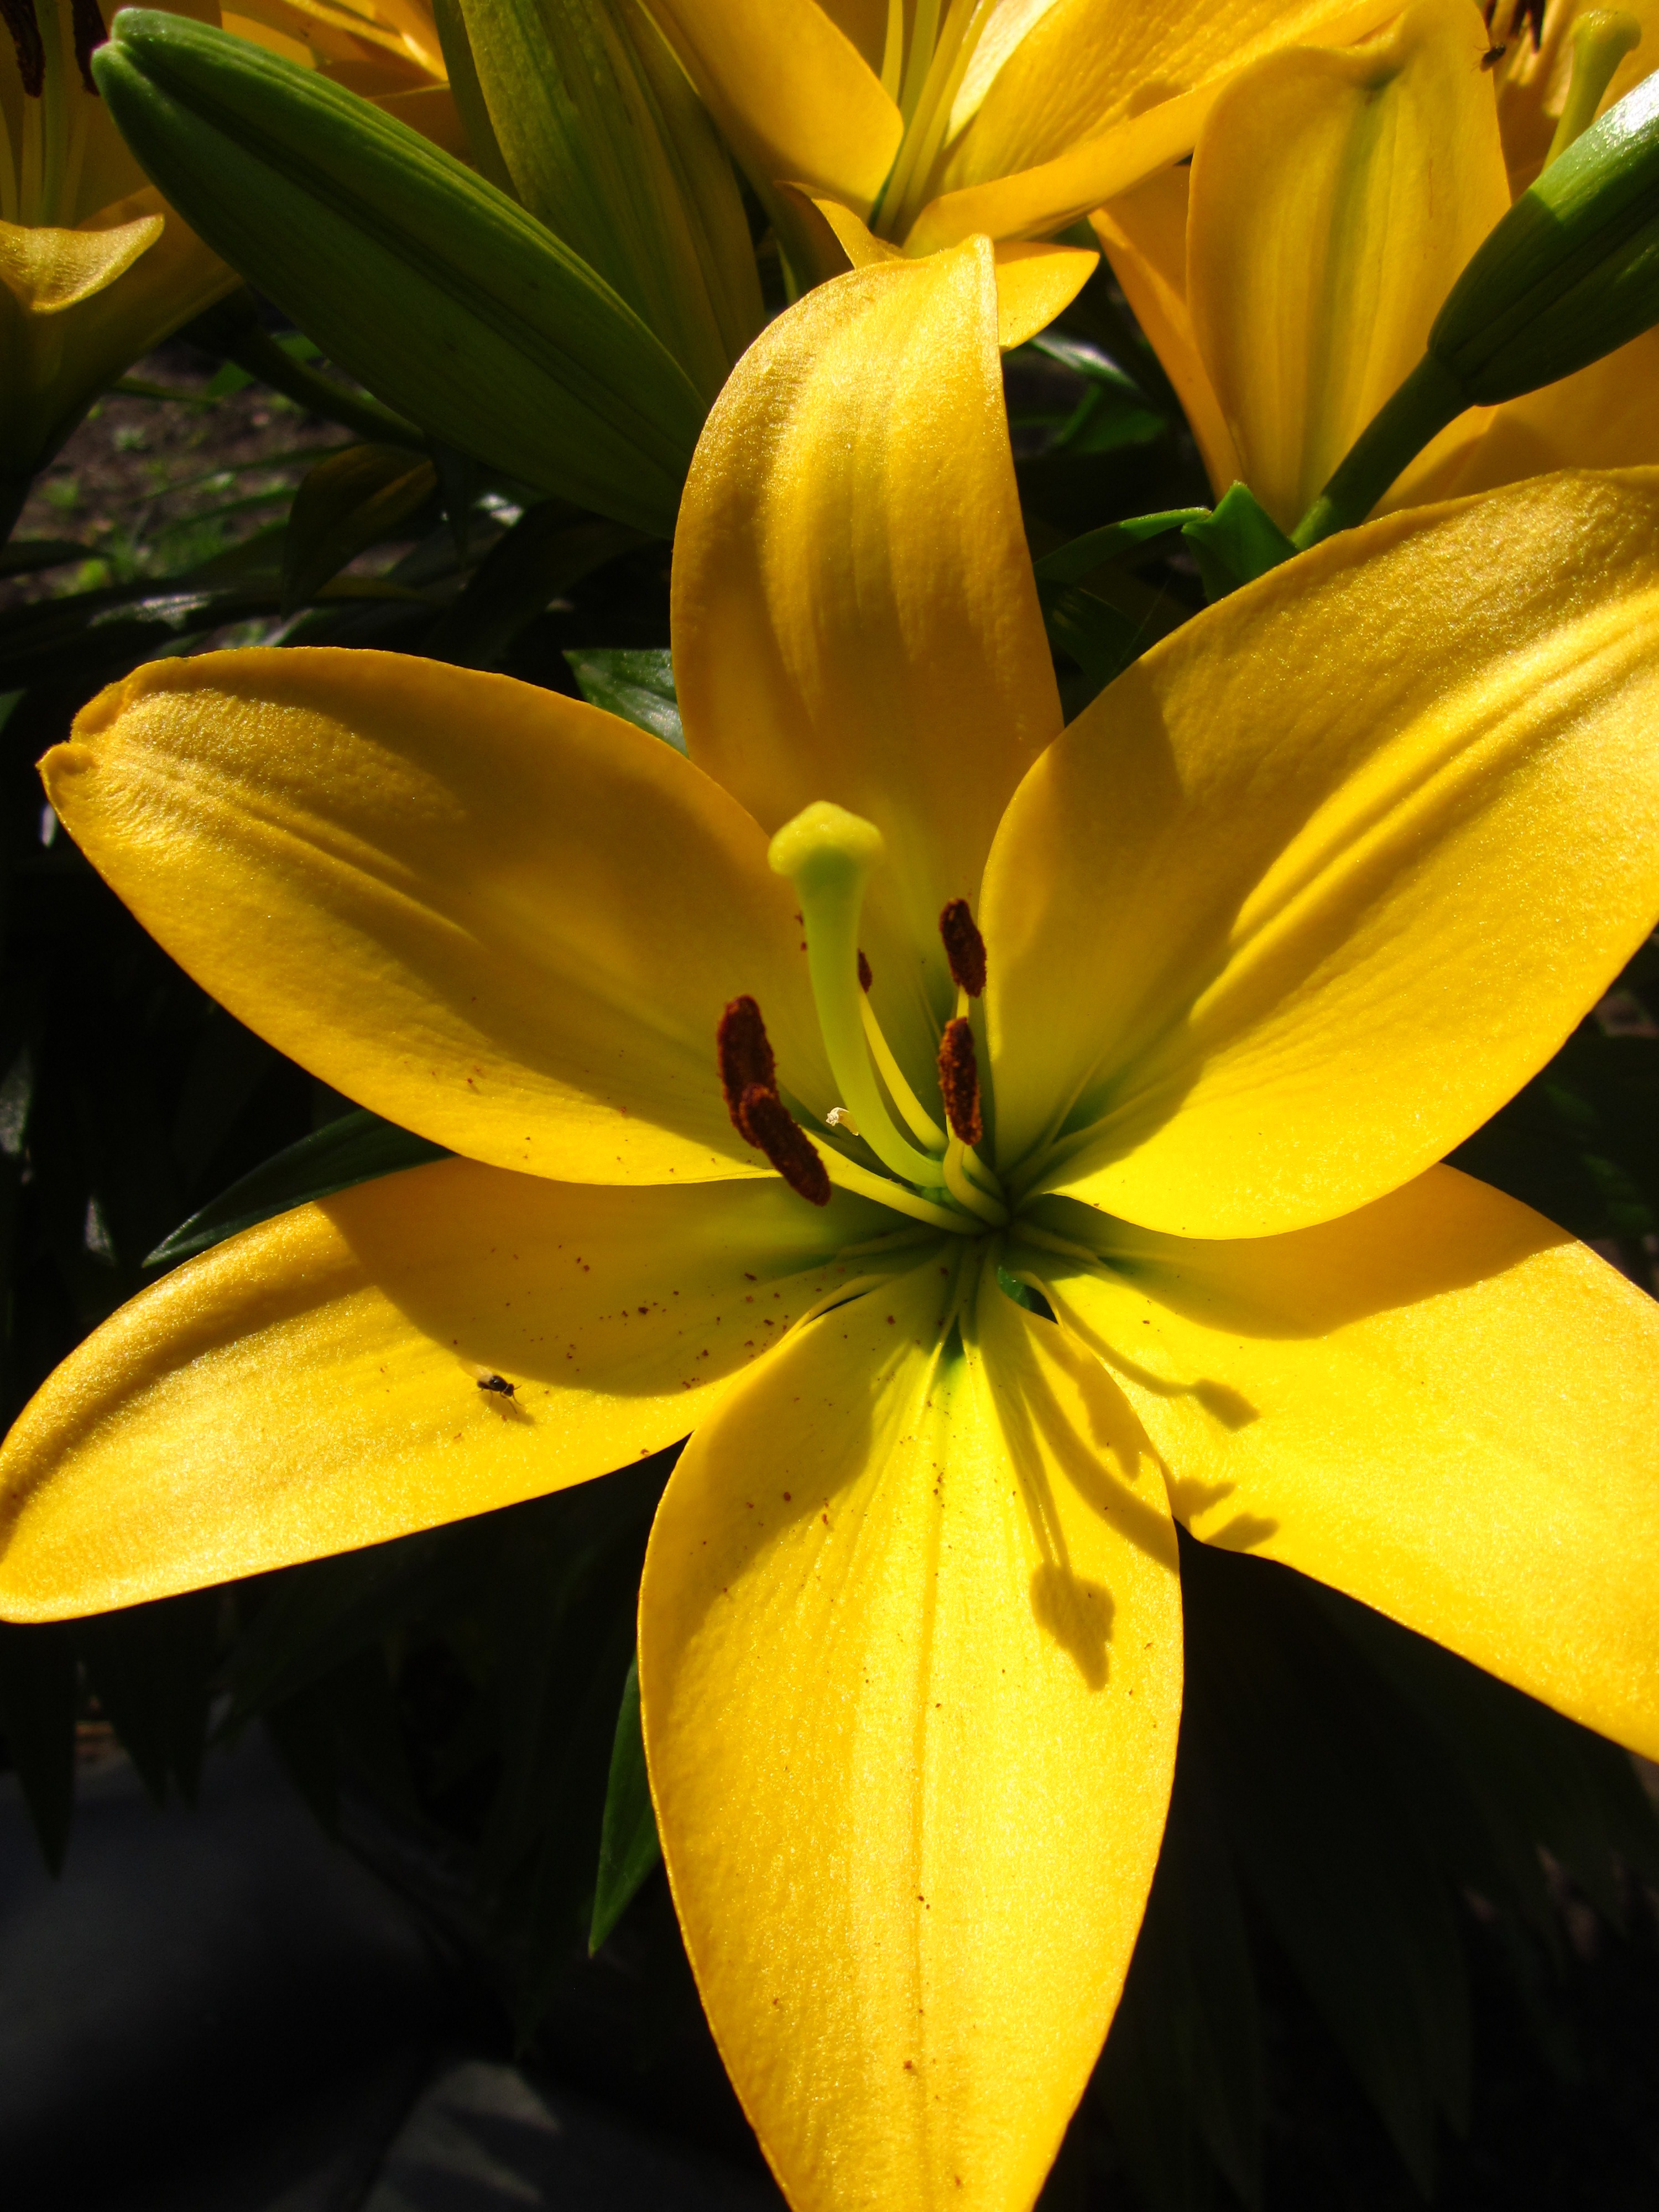
blossom, plant, stem, leaf, flower, petal, bloom, floral, environment, herb, natural, botany, yellow, agriculture, flora, botanical, wildflower, close up, outdoors, vegetation, lily, horticulture, organic, macro photography, flowering plant, lily family, plant stem, land plant